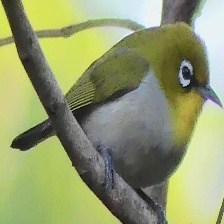
Species: MALAGASY WHITE EYE
Scientific name: ZOSTEROPS MADERASPATANUS